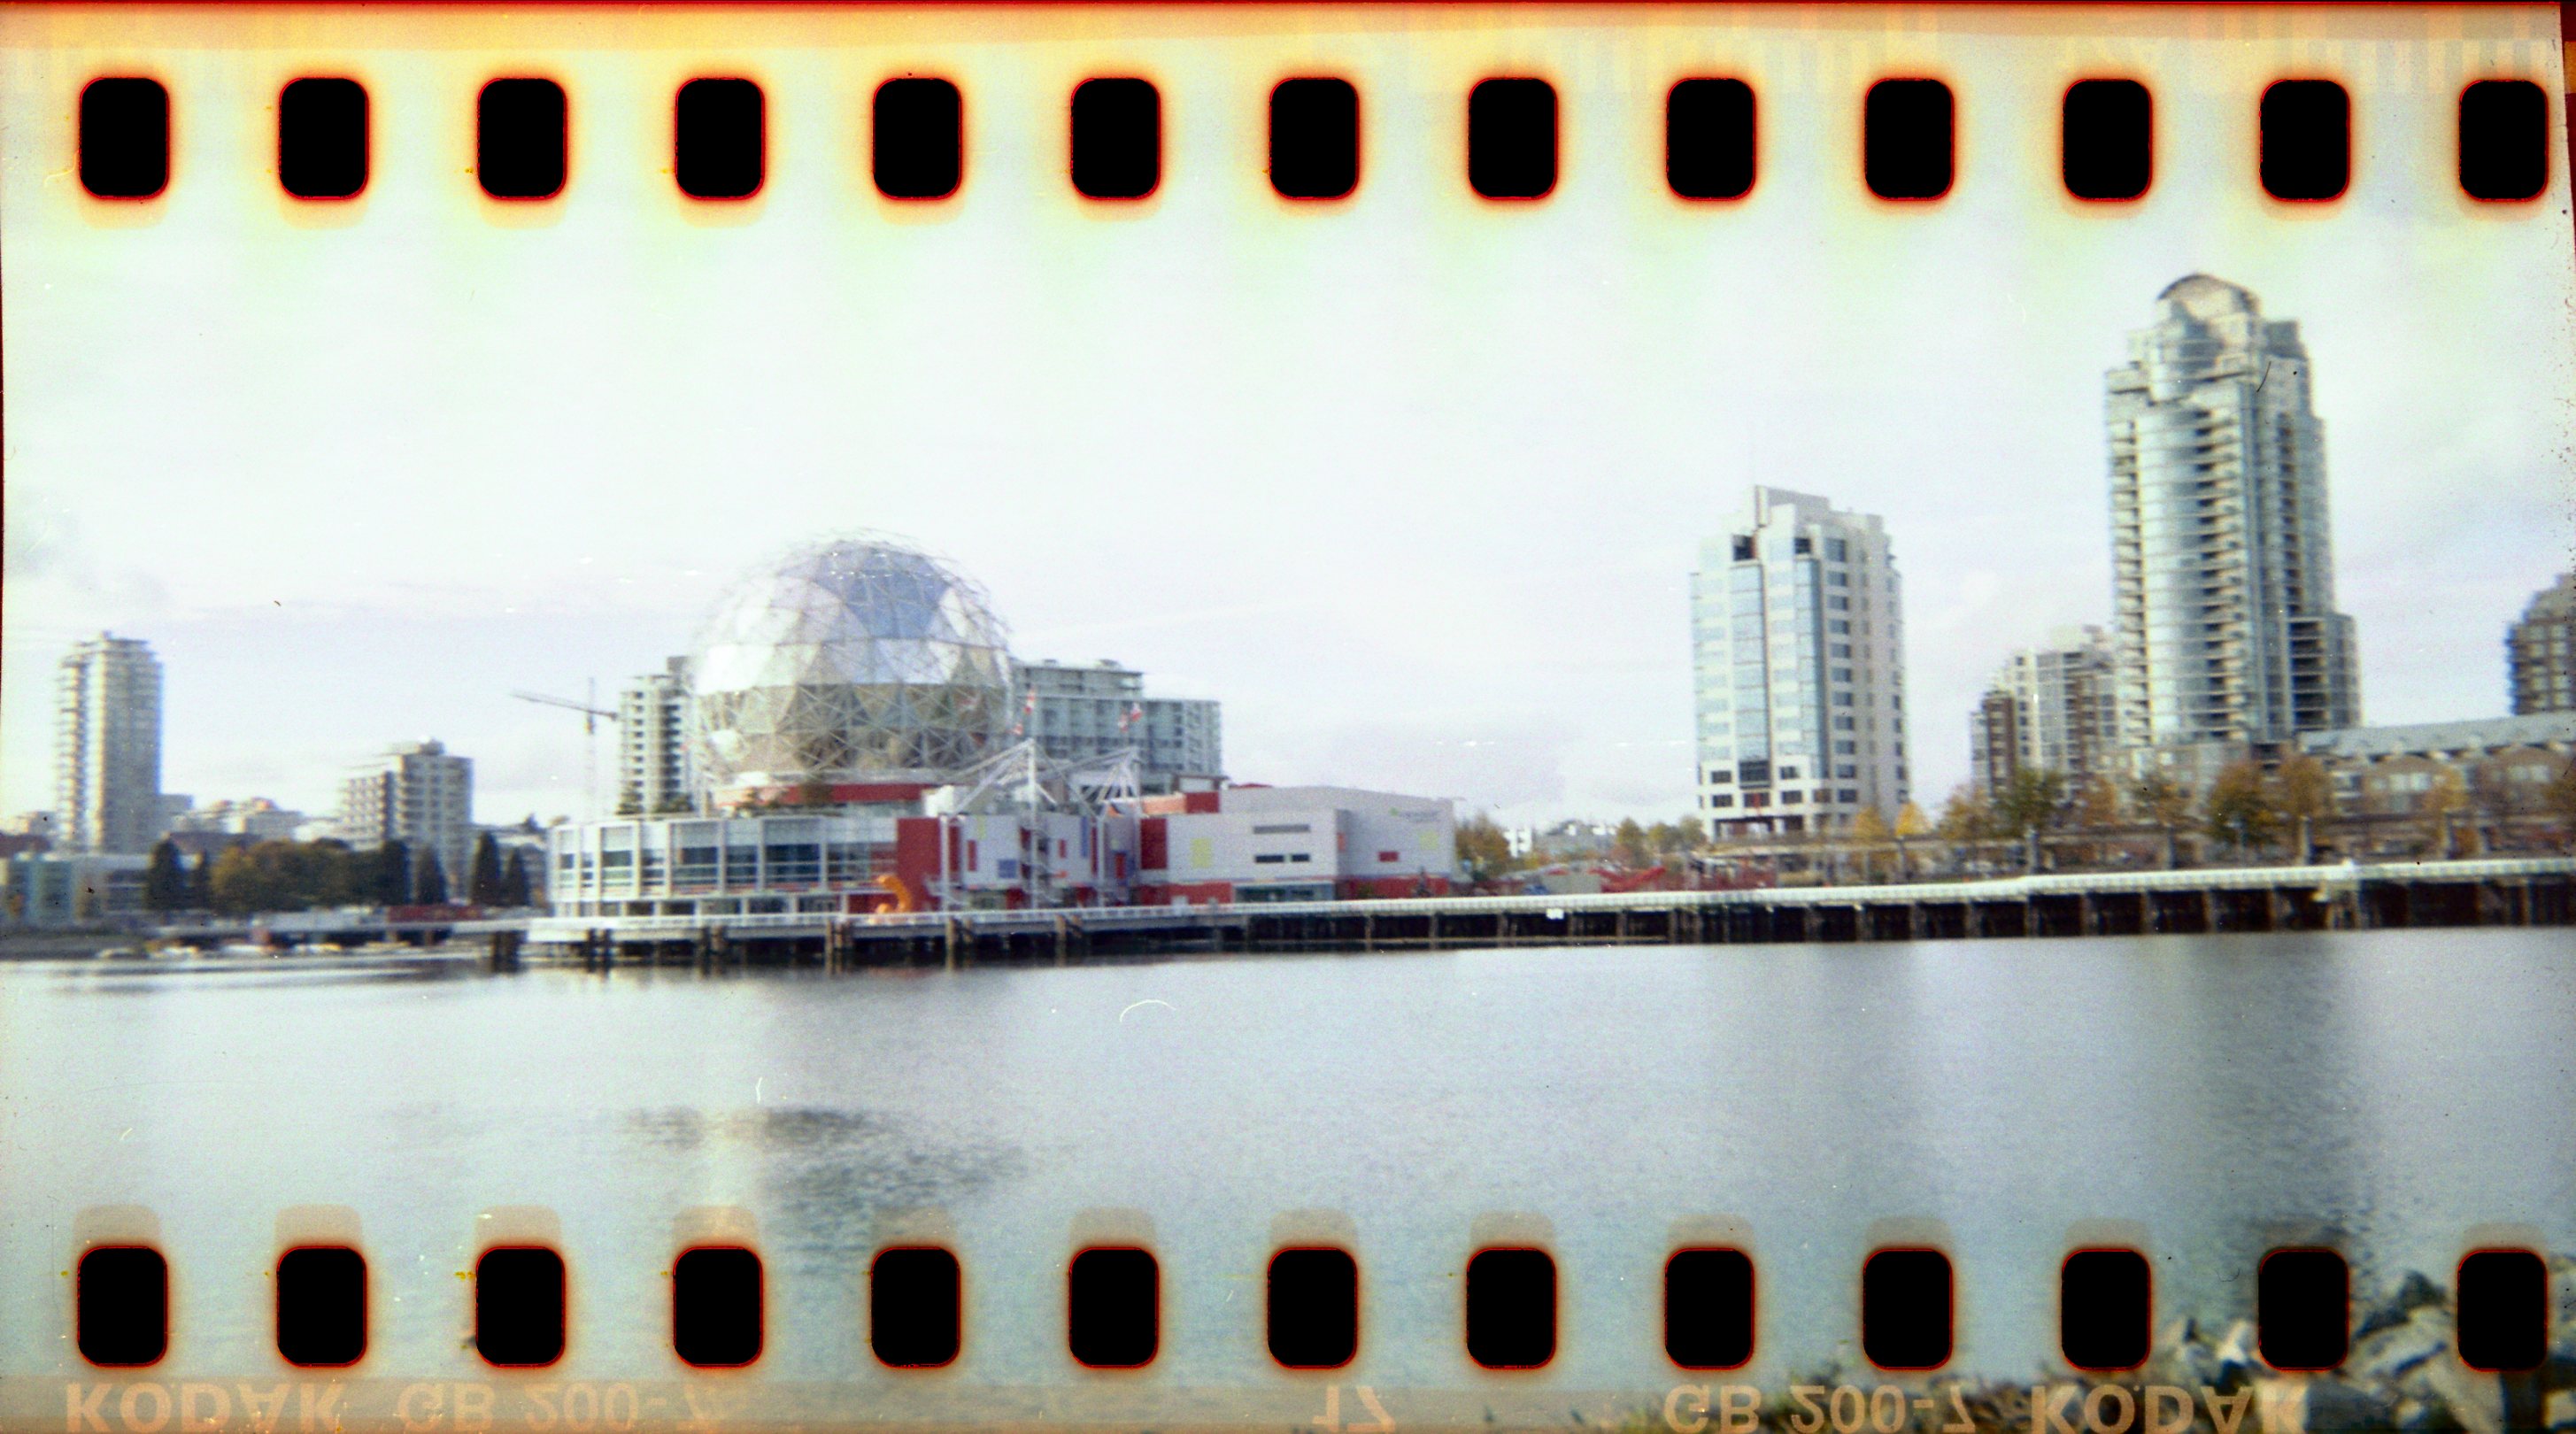
skyline, city, skyscraper, cityscape, downtown, vehicle, landmark, tower block, metropolis, kodakbrownie127, epsonv550, kodak200, human settlement